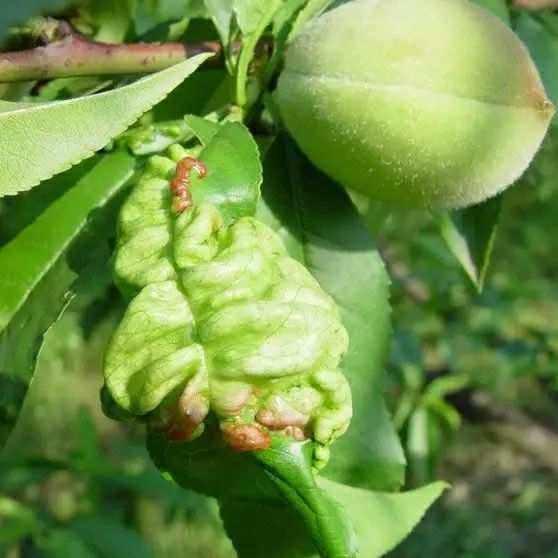
Plant: Peach
Disease: peach leaf curl